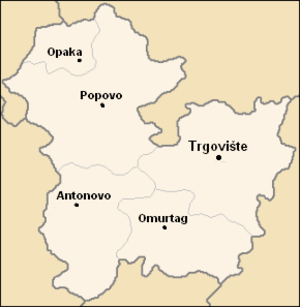
Targovisjte (provins)
Targovisjte-provinsen med angivelse af kommuner og byer
Targovisjte er en af de 28 provinser i Bulgarien, beliggende i den nordøstlige del af landet, grænsende op til syv andre provinser, blandt andet Veliko Tarnovo og Sjumen. Provinsen har et areal på 2.734 kvadratkilometer og et indbyggertal på 139.806.